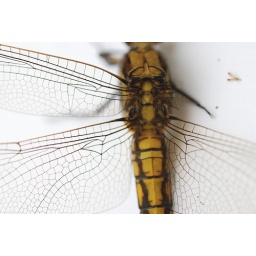
Dead female black tailed skimmer - probably attacked by a bird